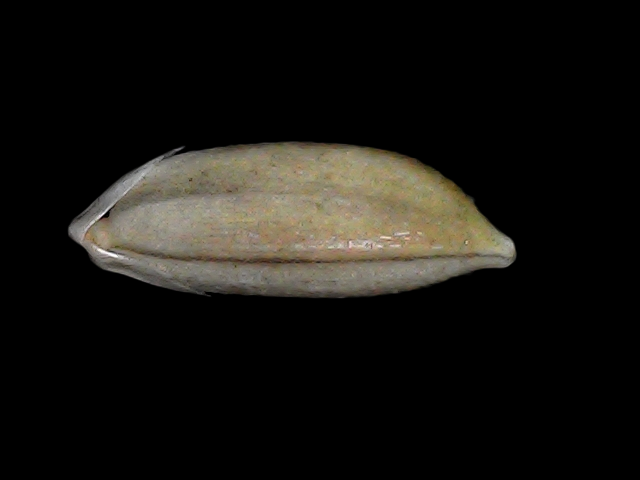
Rice variety: Bd34